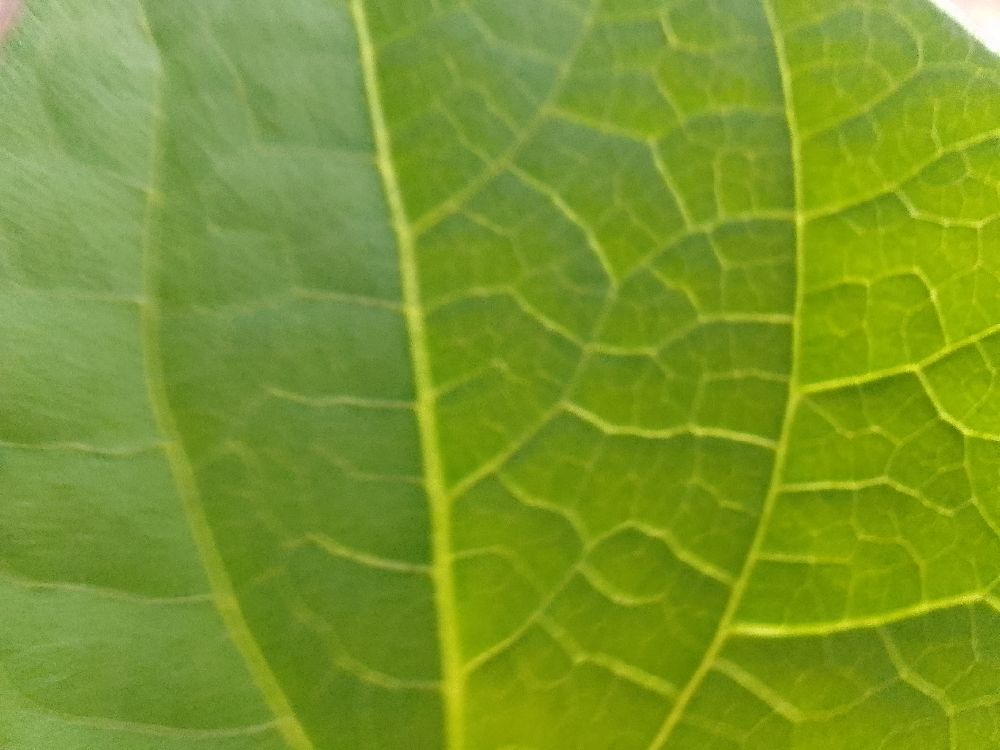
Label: healthy